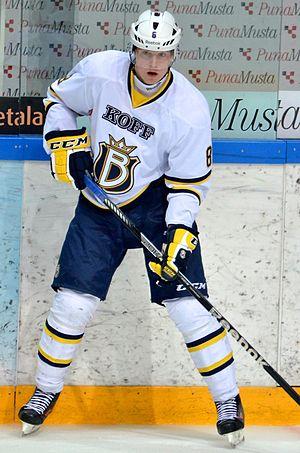
Robert Rooba est un joueur estonien de hockey sur glace. Son père, Jüri, a également pratiqué le hockey sur glace, sans cependant atteindre le succès de Robert.